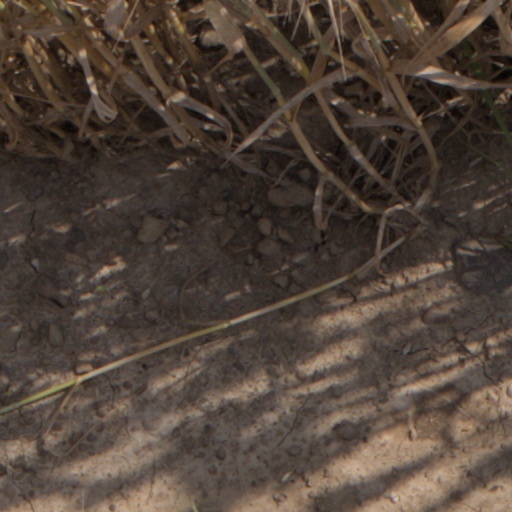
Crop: wheat